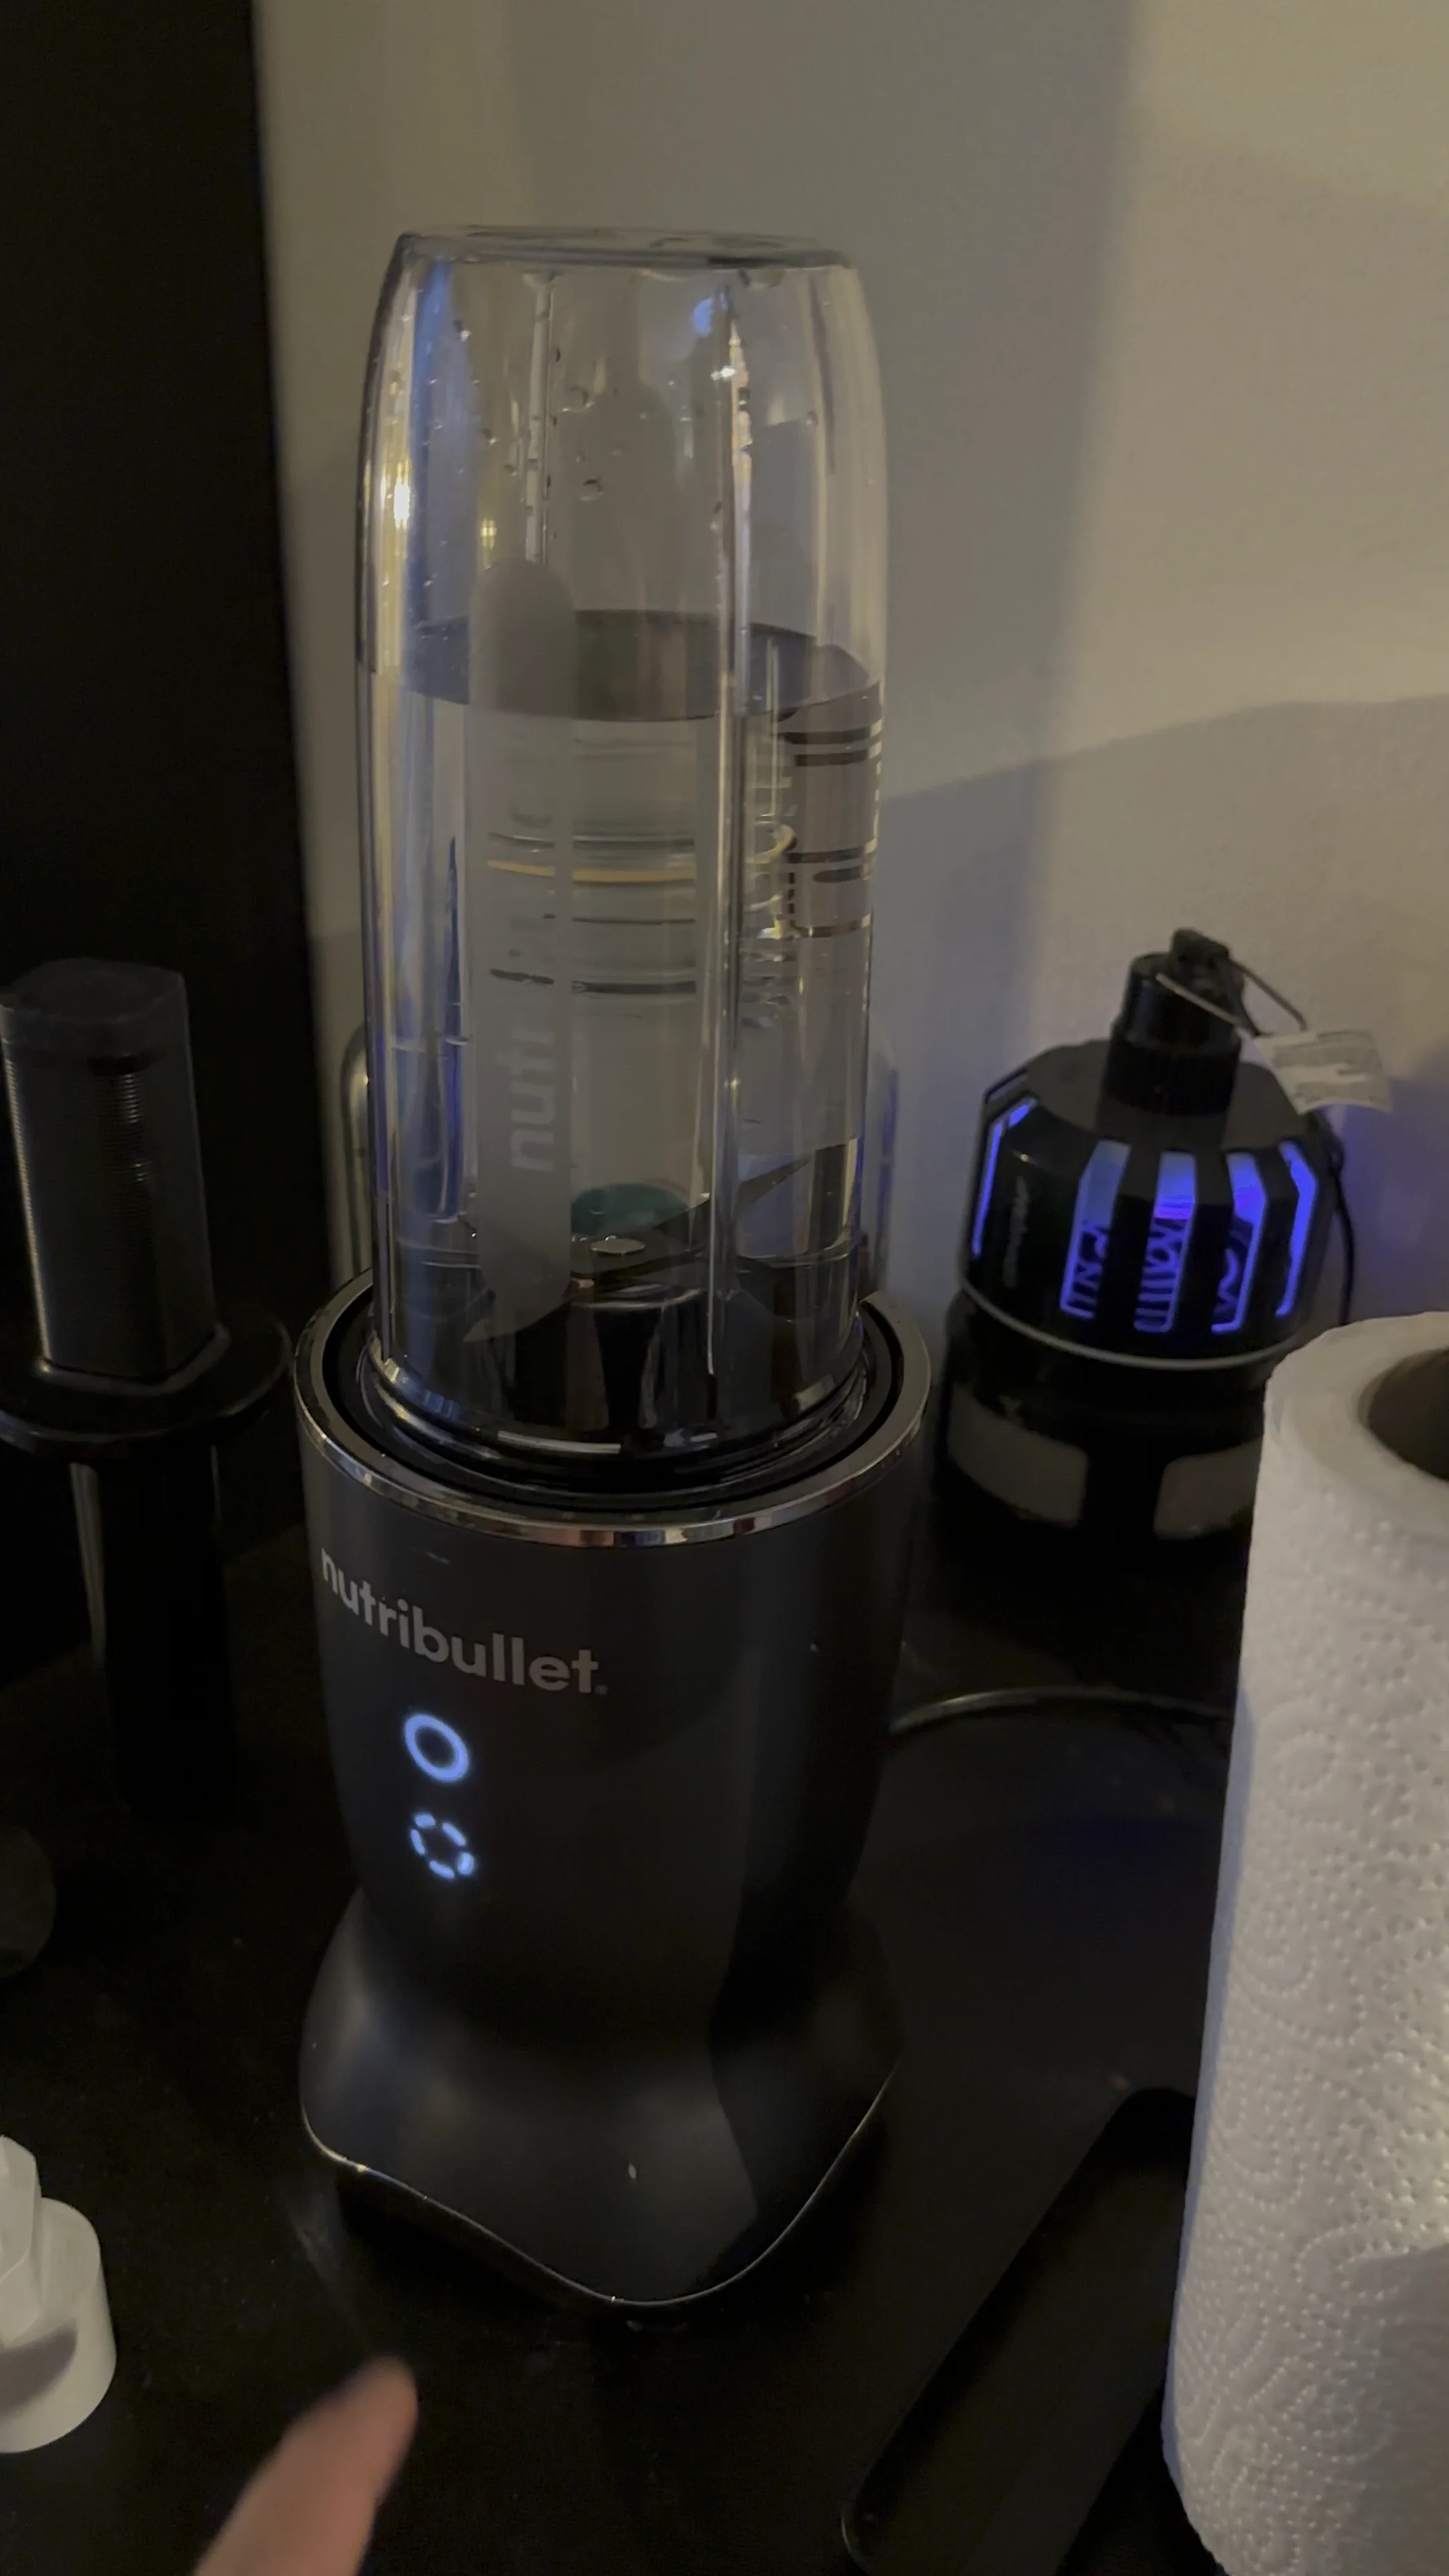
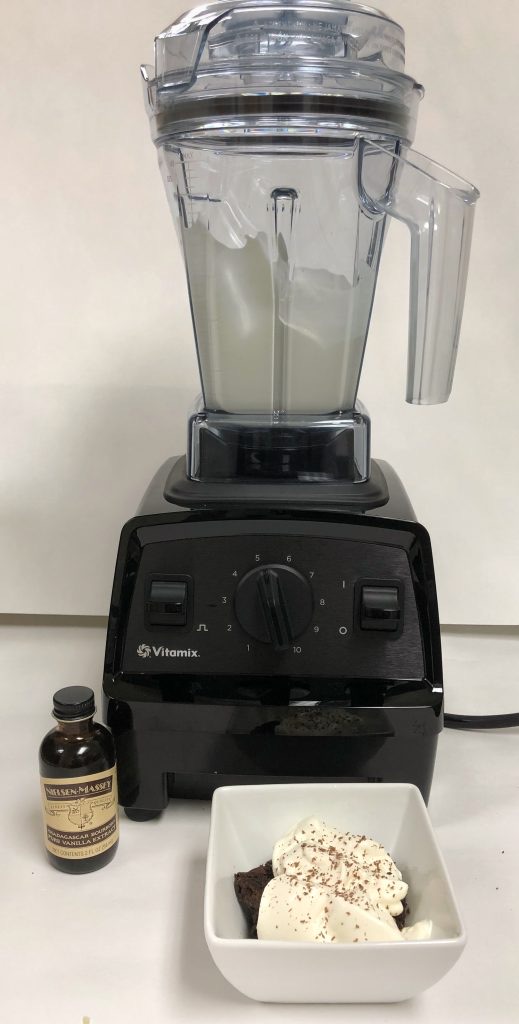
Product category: items_blender
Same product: no